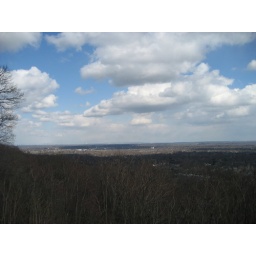
This is the hill point near my house